List of efforts to impeach presidents of the United States

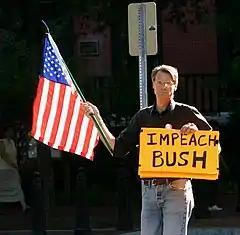
A protester calling for the impeachment of President George W. Bush on June 16, 2005

During the administration of President George W. Bush, several politicians sought to either investigate him for possible impeachable offenses or to bring actual impeachment charges. The most significant of these occurred on June 10, 2008, when Representatives Dennis Kucinich (D-OH) and Robert Wexler (D-FL) introduced H.Res. 1258, containing 35 articles of impeachment against Bush. After nearly a day of debate, the House voted 251–166 to refer the impeachment resolution to the House Judiciary Committee on June 11, 2008, where no further action was taken on it.